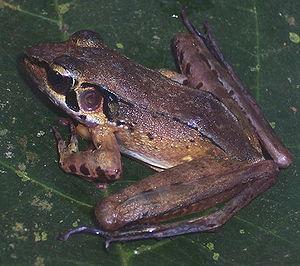
Huia masonii est une espèce d'amphibiens de la famille des Ranidae.